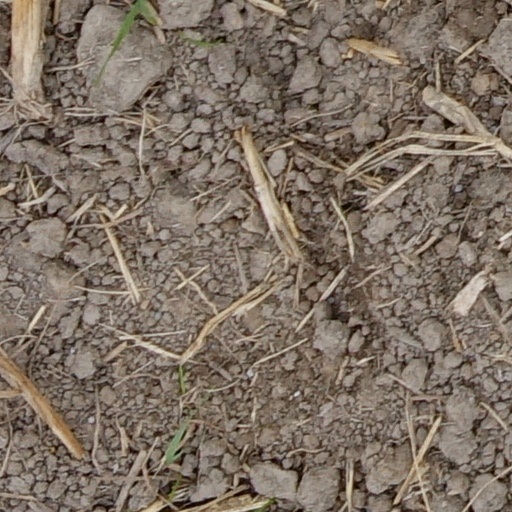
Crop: wheat